Canary Islands

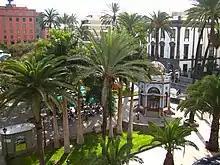
Bus Station—"Estación de Guaguas" also known as "El Hoyo" (The hole), on the left, out of the image—at San Telmo Park, Las Palmas de Gran Canaria

The overwhelming majority of native Canarians are Roman Catholic (76.7%) with various smaller foreign-born populations of other Christian beliefs such as Protestants.